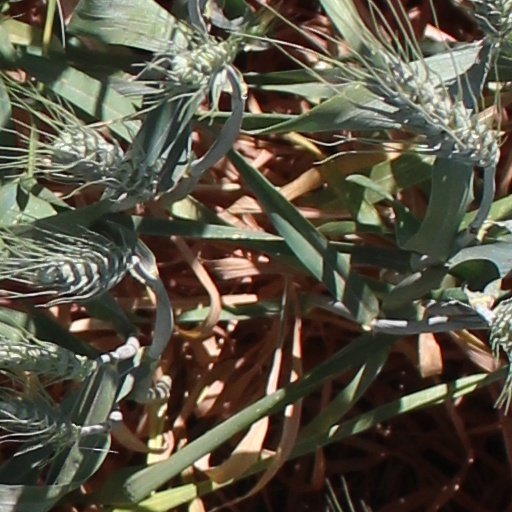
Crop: wheat